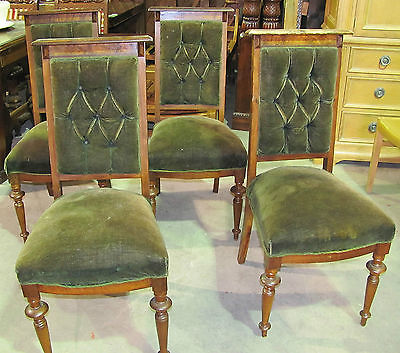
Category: chair